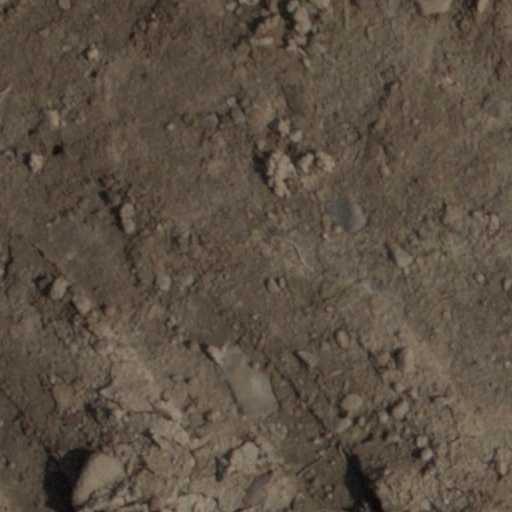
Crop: wheat